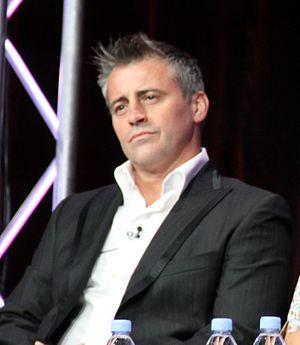
Friends [fɹɛnz] est une sitcom américaine en 10 saisons, avec 236 épisodes de 22 minutes, créée par Marta Kauffman et David Crane, et qui a rencontré un large succès dans de nombreux pays.